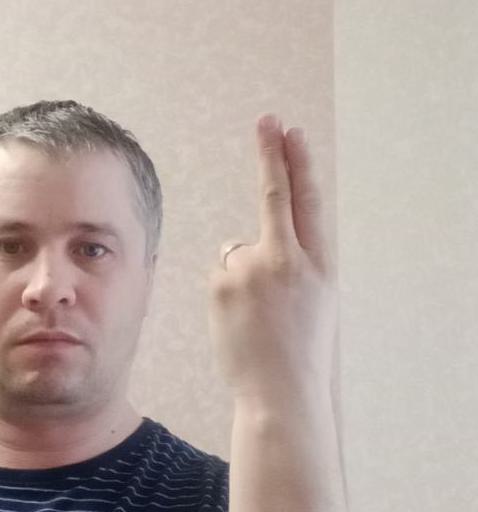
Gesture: two_up_inverted